Faster than a Kiss

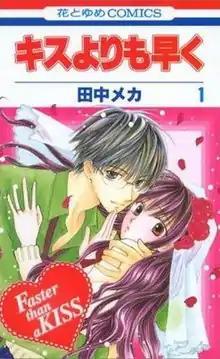
The cover of the first "Kisu Yori mo Hayaku" volume as published by Hakusensha in Japan on July 5, 2007. Art by Meca Tanaka.

is a shōjo manga series written and illustrated by Meca Tanaka. The series has been serialized in Hakusensha's monthly shōjo manga magazine, "LaLa" since March 2007. The series concluded in October 2012 with twelve volumes published.